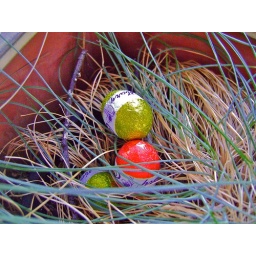
in the lemon grass